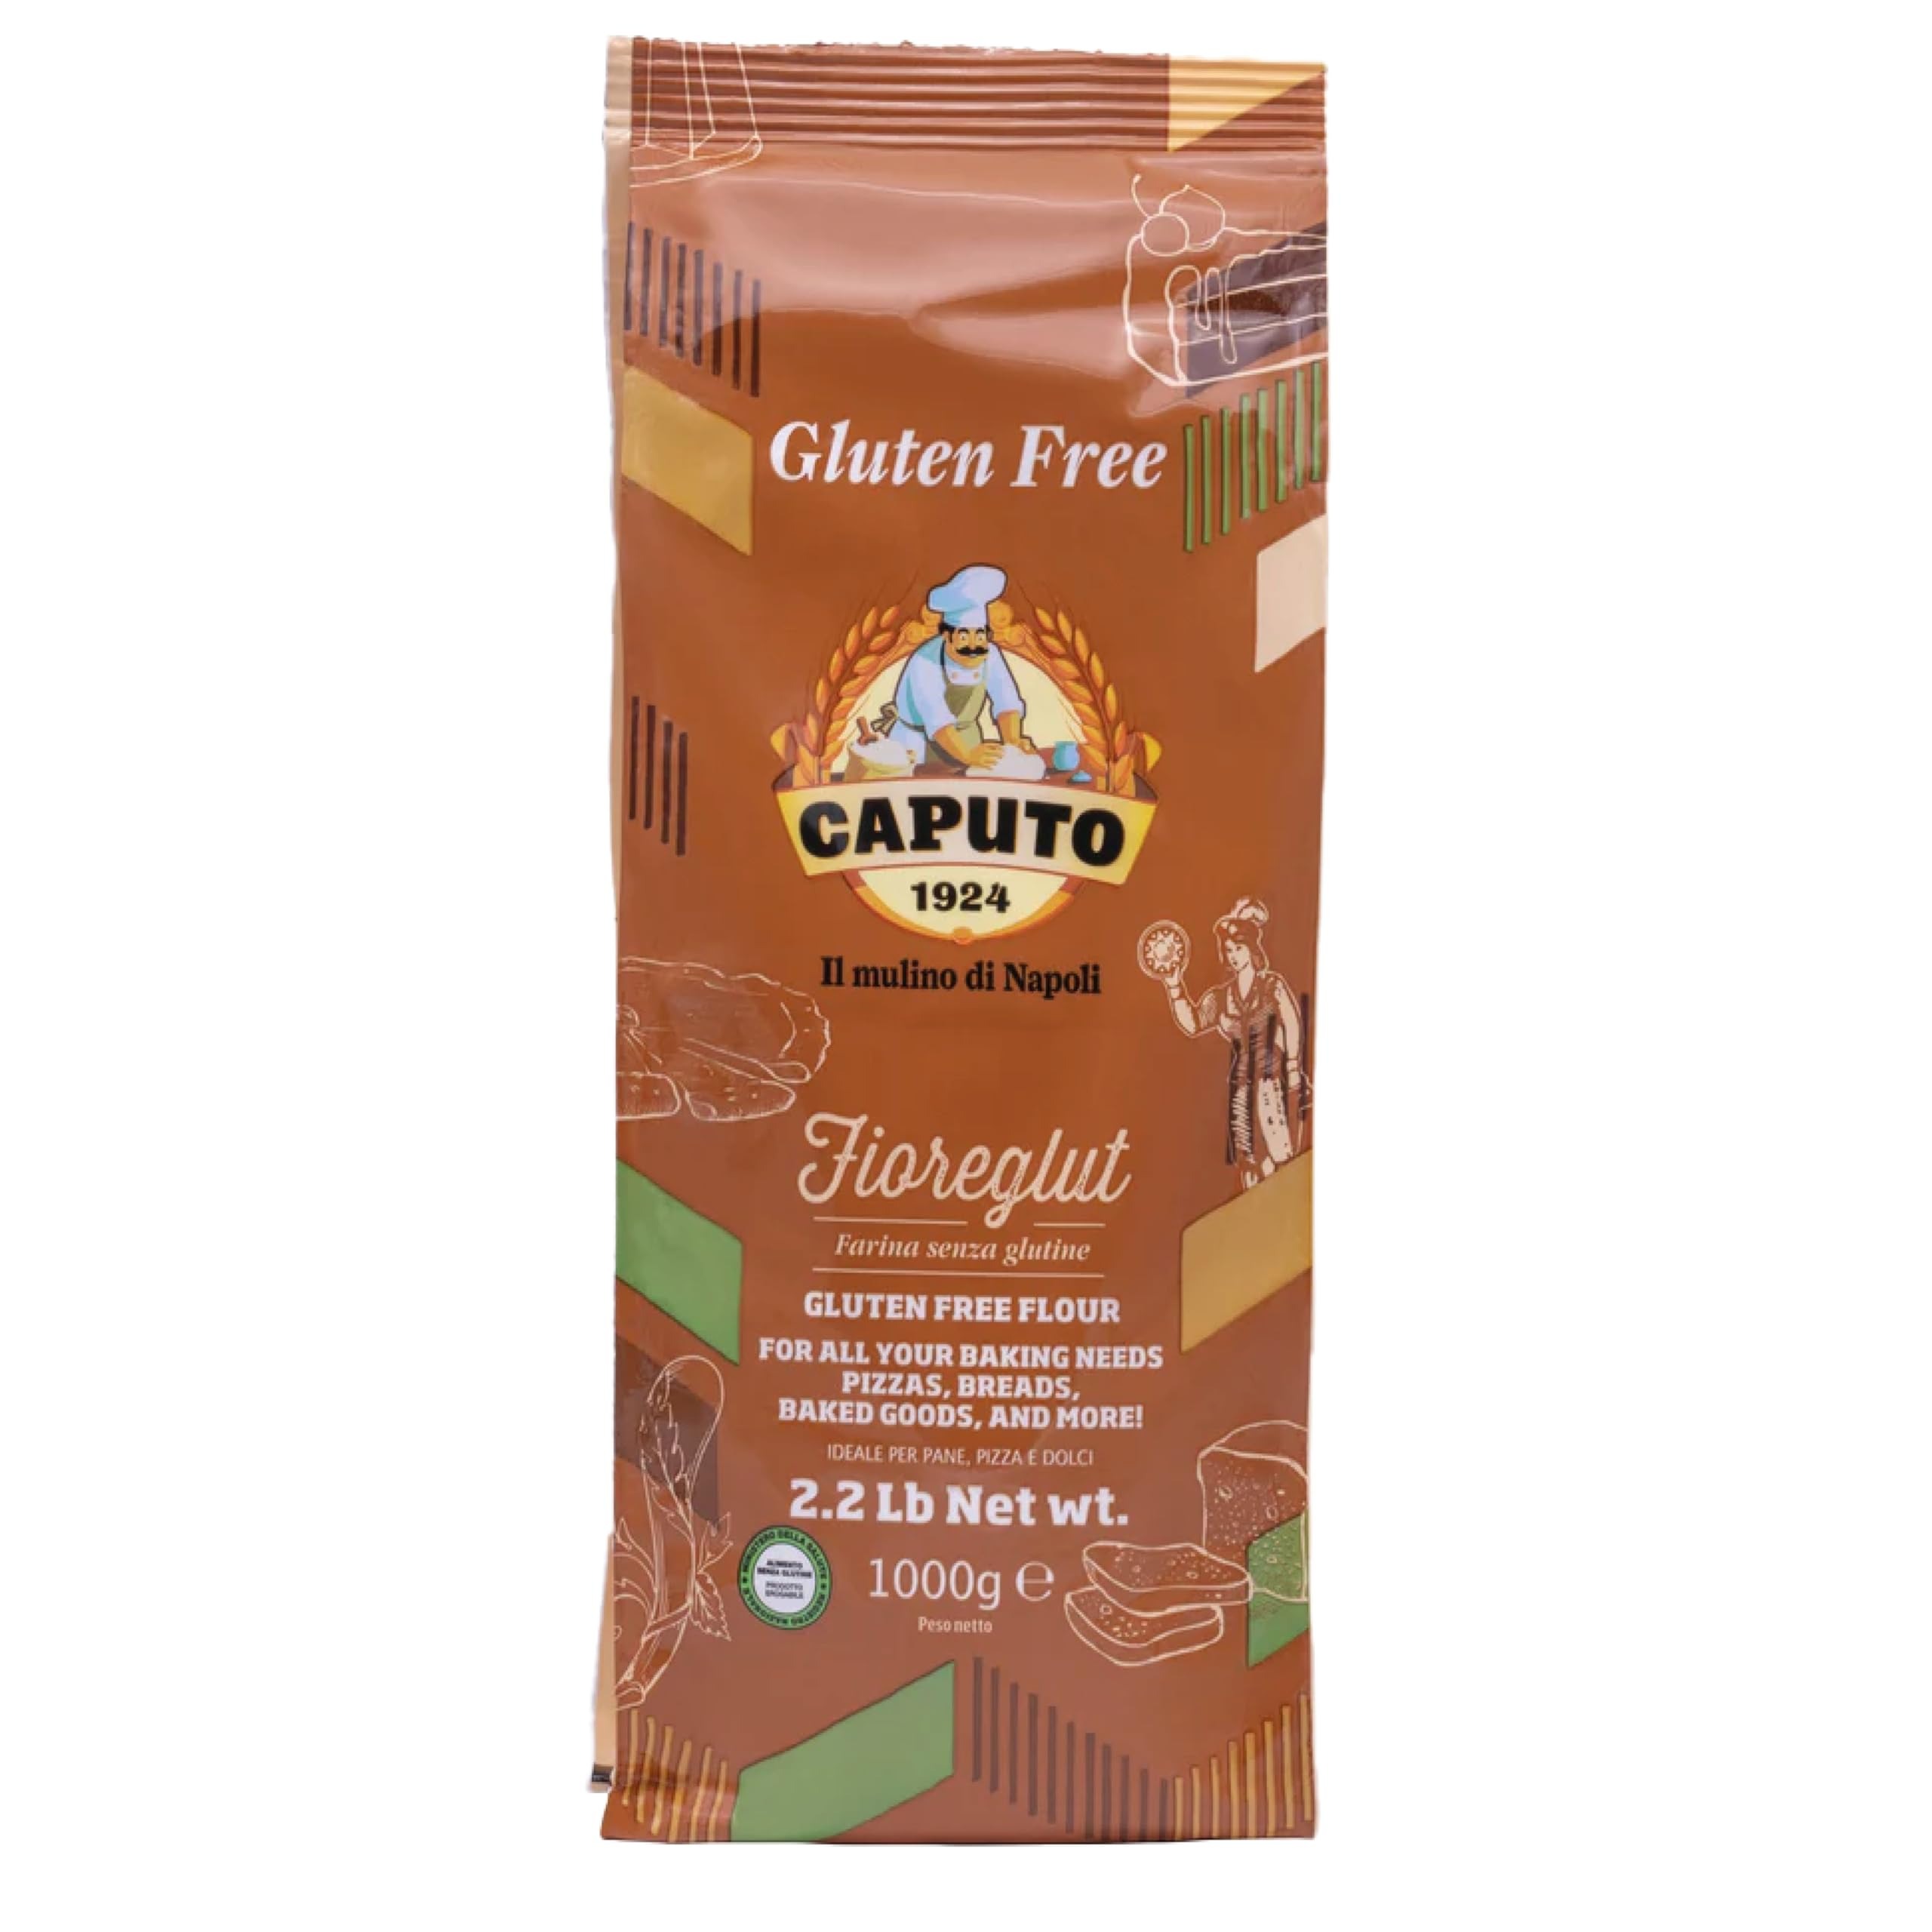
Item Name: Antimo Caputo Gluten Free Pizza Flour 2.2lb - All Natural Multi Purpose Flour & Starch Blend for Baking Pizza, Bread, & Pasta
Value: 35.2
Unit: Ounce

Price: 19.99